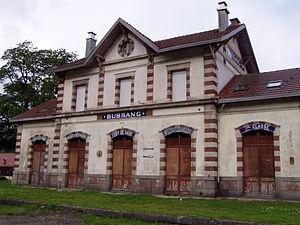
La gare de Bussang était une gare ferroviaire française terminus de la ligne d'Épinal à Bussang, située sur le territoire de la commune de Bussang, dans le département des Vosges en région Lorraine.
La voie verte des Hautes-Vosges est une piste multi-activités, utilisant d'anciennes voies de chemin de fer dans la haute vallée de la Moselle et la vallée de la Moselotte, dans le pays de Remiremont et ses vallées du département des Vosges.
Le projet de réalisation d’un lac baptisé « lac de Noirgueux », puis Lac du Val Moselle et enfin Lac nautique de Remiremont, dans les Vosges, a été imaginé sur la Moselle au nord-est de la France.